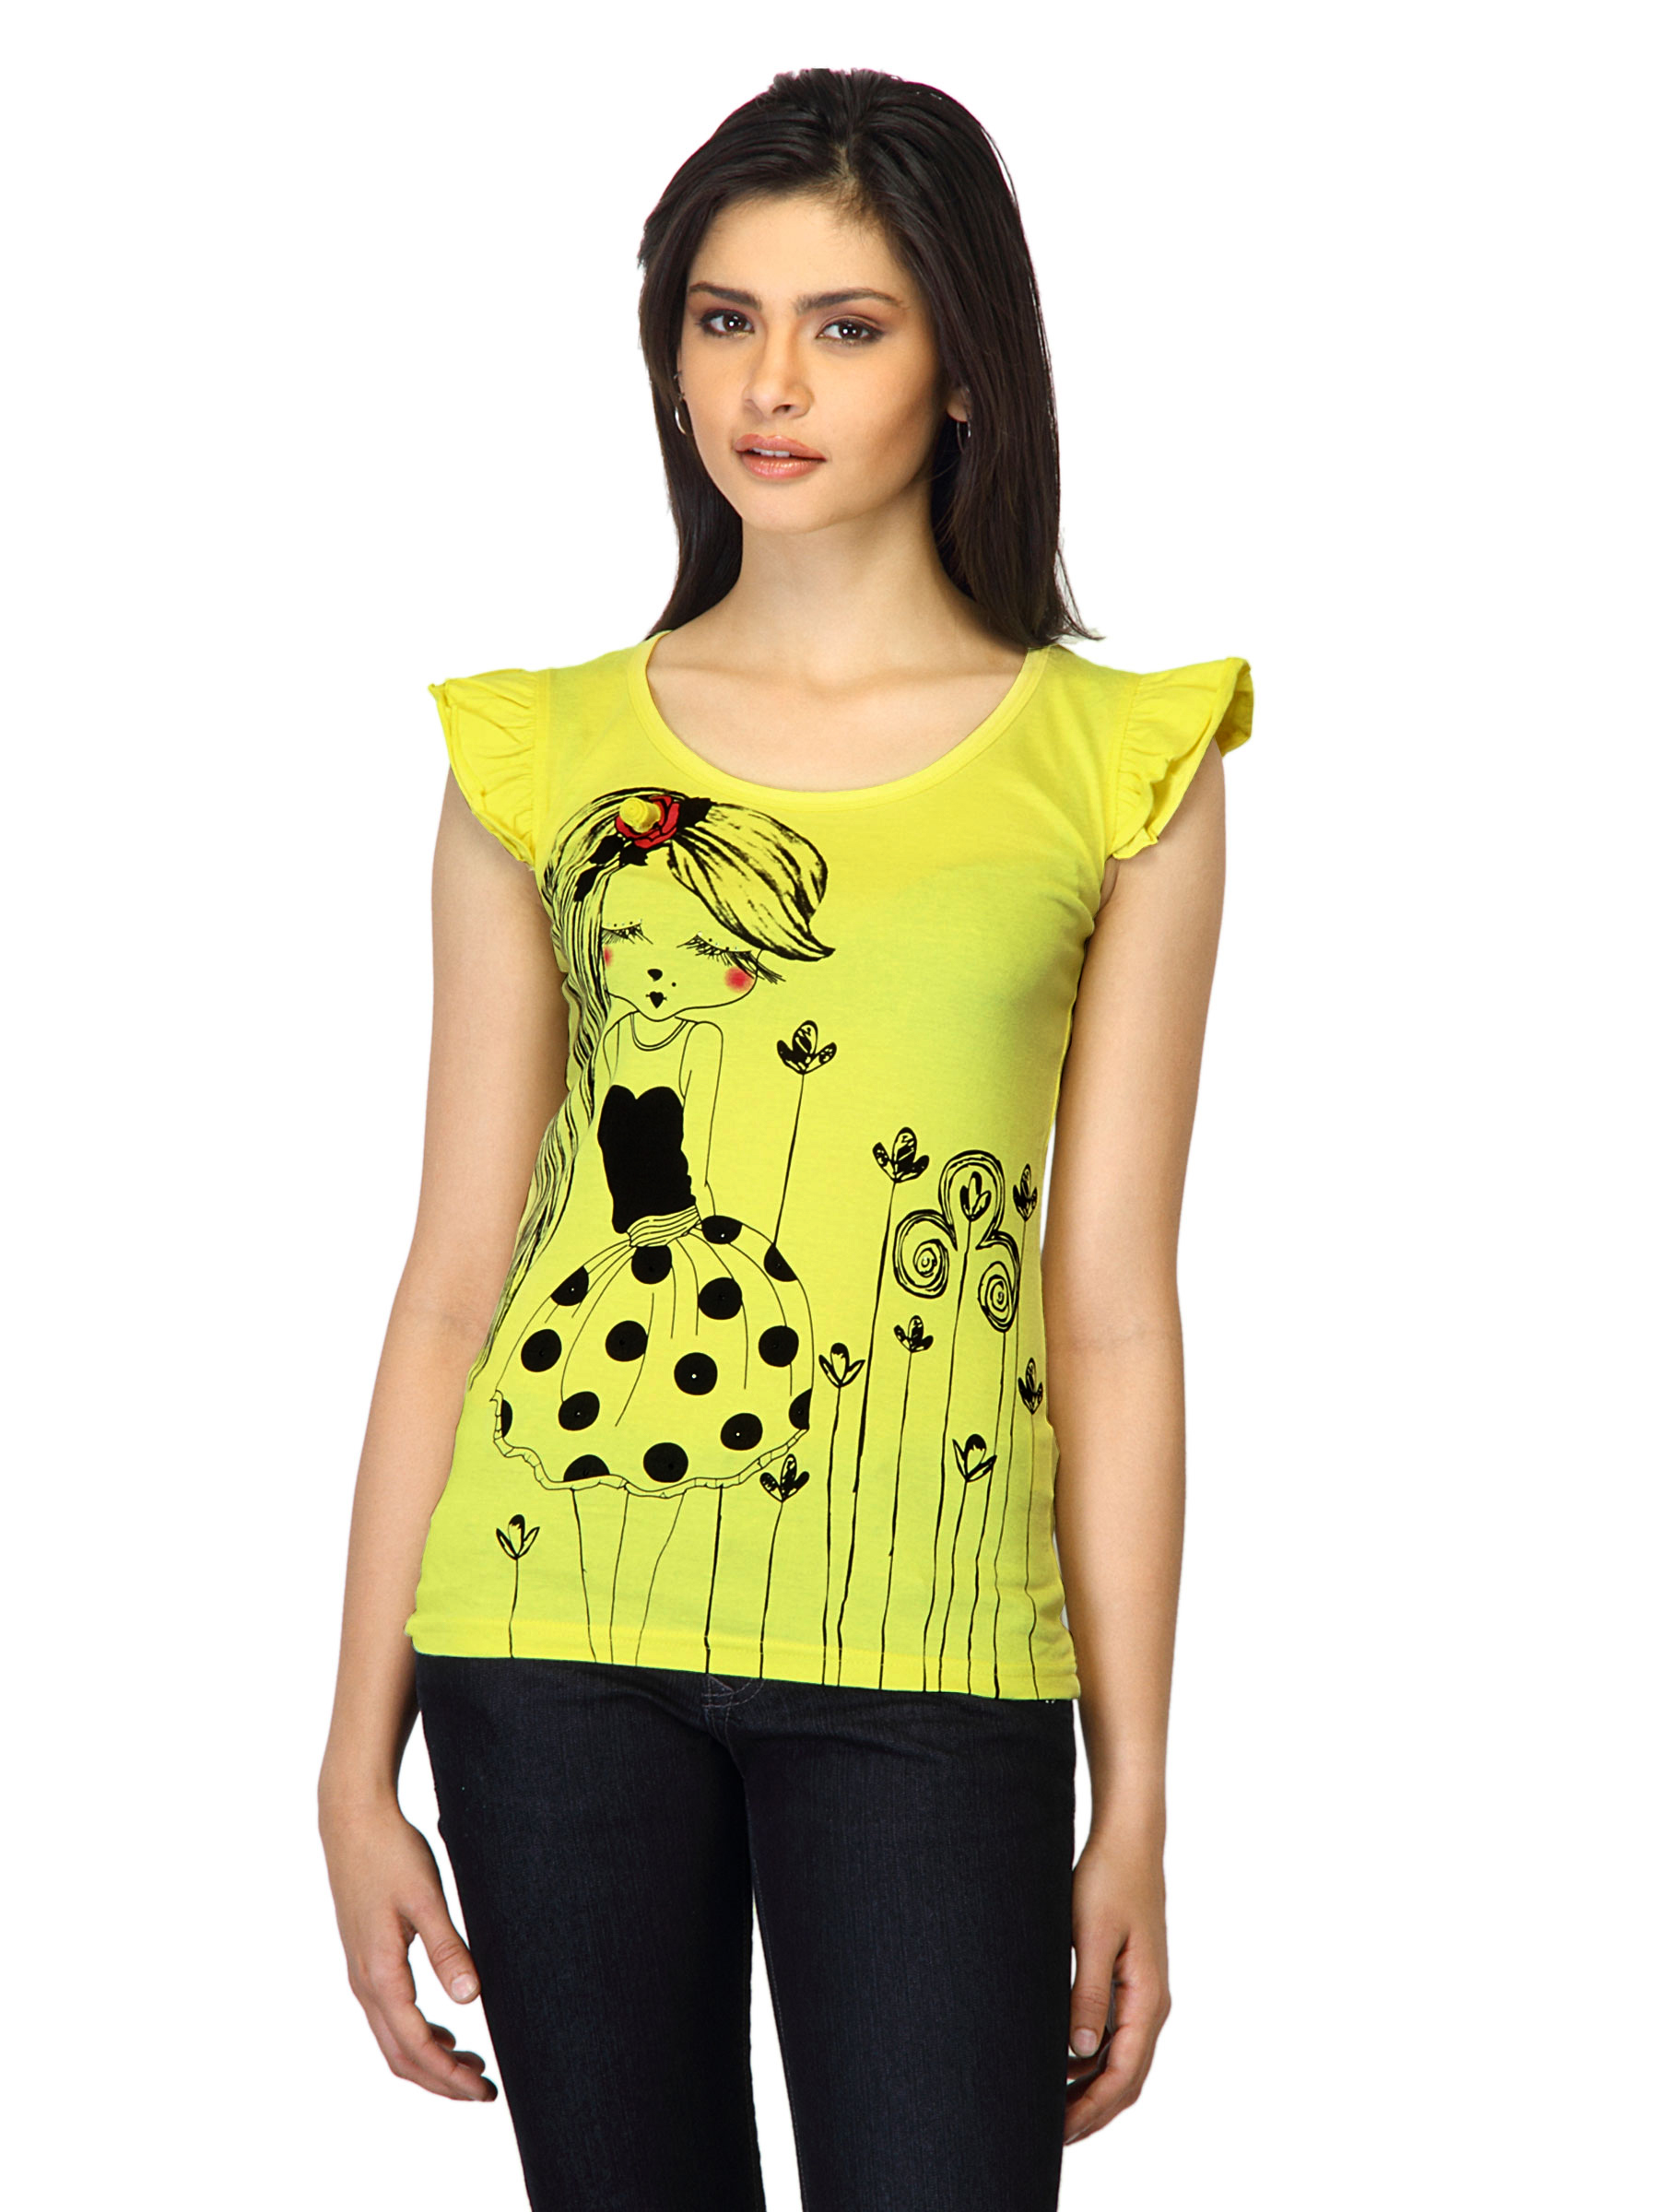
Jealous 21 Women Printed Yellow Top
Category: Apparel / Topwear / Tops
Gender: Women
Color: Yellow
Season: Summer 2012
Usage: Casual